Blockade of Berbera (1855–1856)

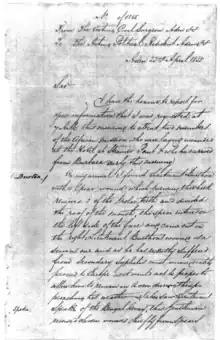
The report of the Civil Surgeon of Aden regarding the fatal event in Berbera.

According to Lieutenant John Hanning Speke, a surviving member of the attacked crew, the attackers were led by Ou Ali (Aw Cali). The prefix of "Aw" signifies Islamic importance in the Somali language.